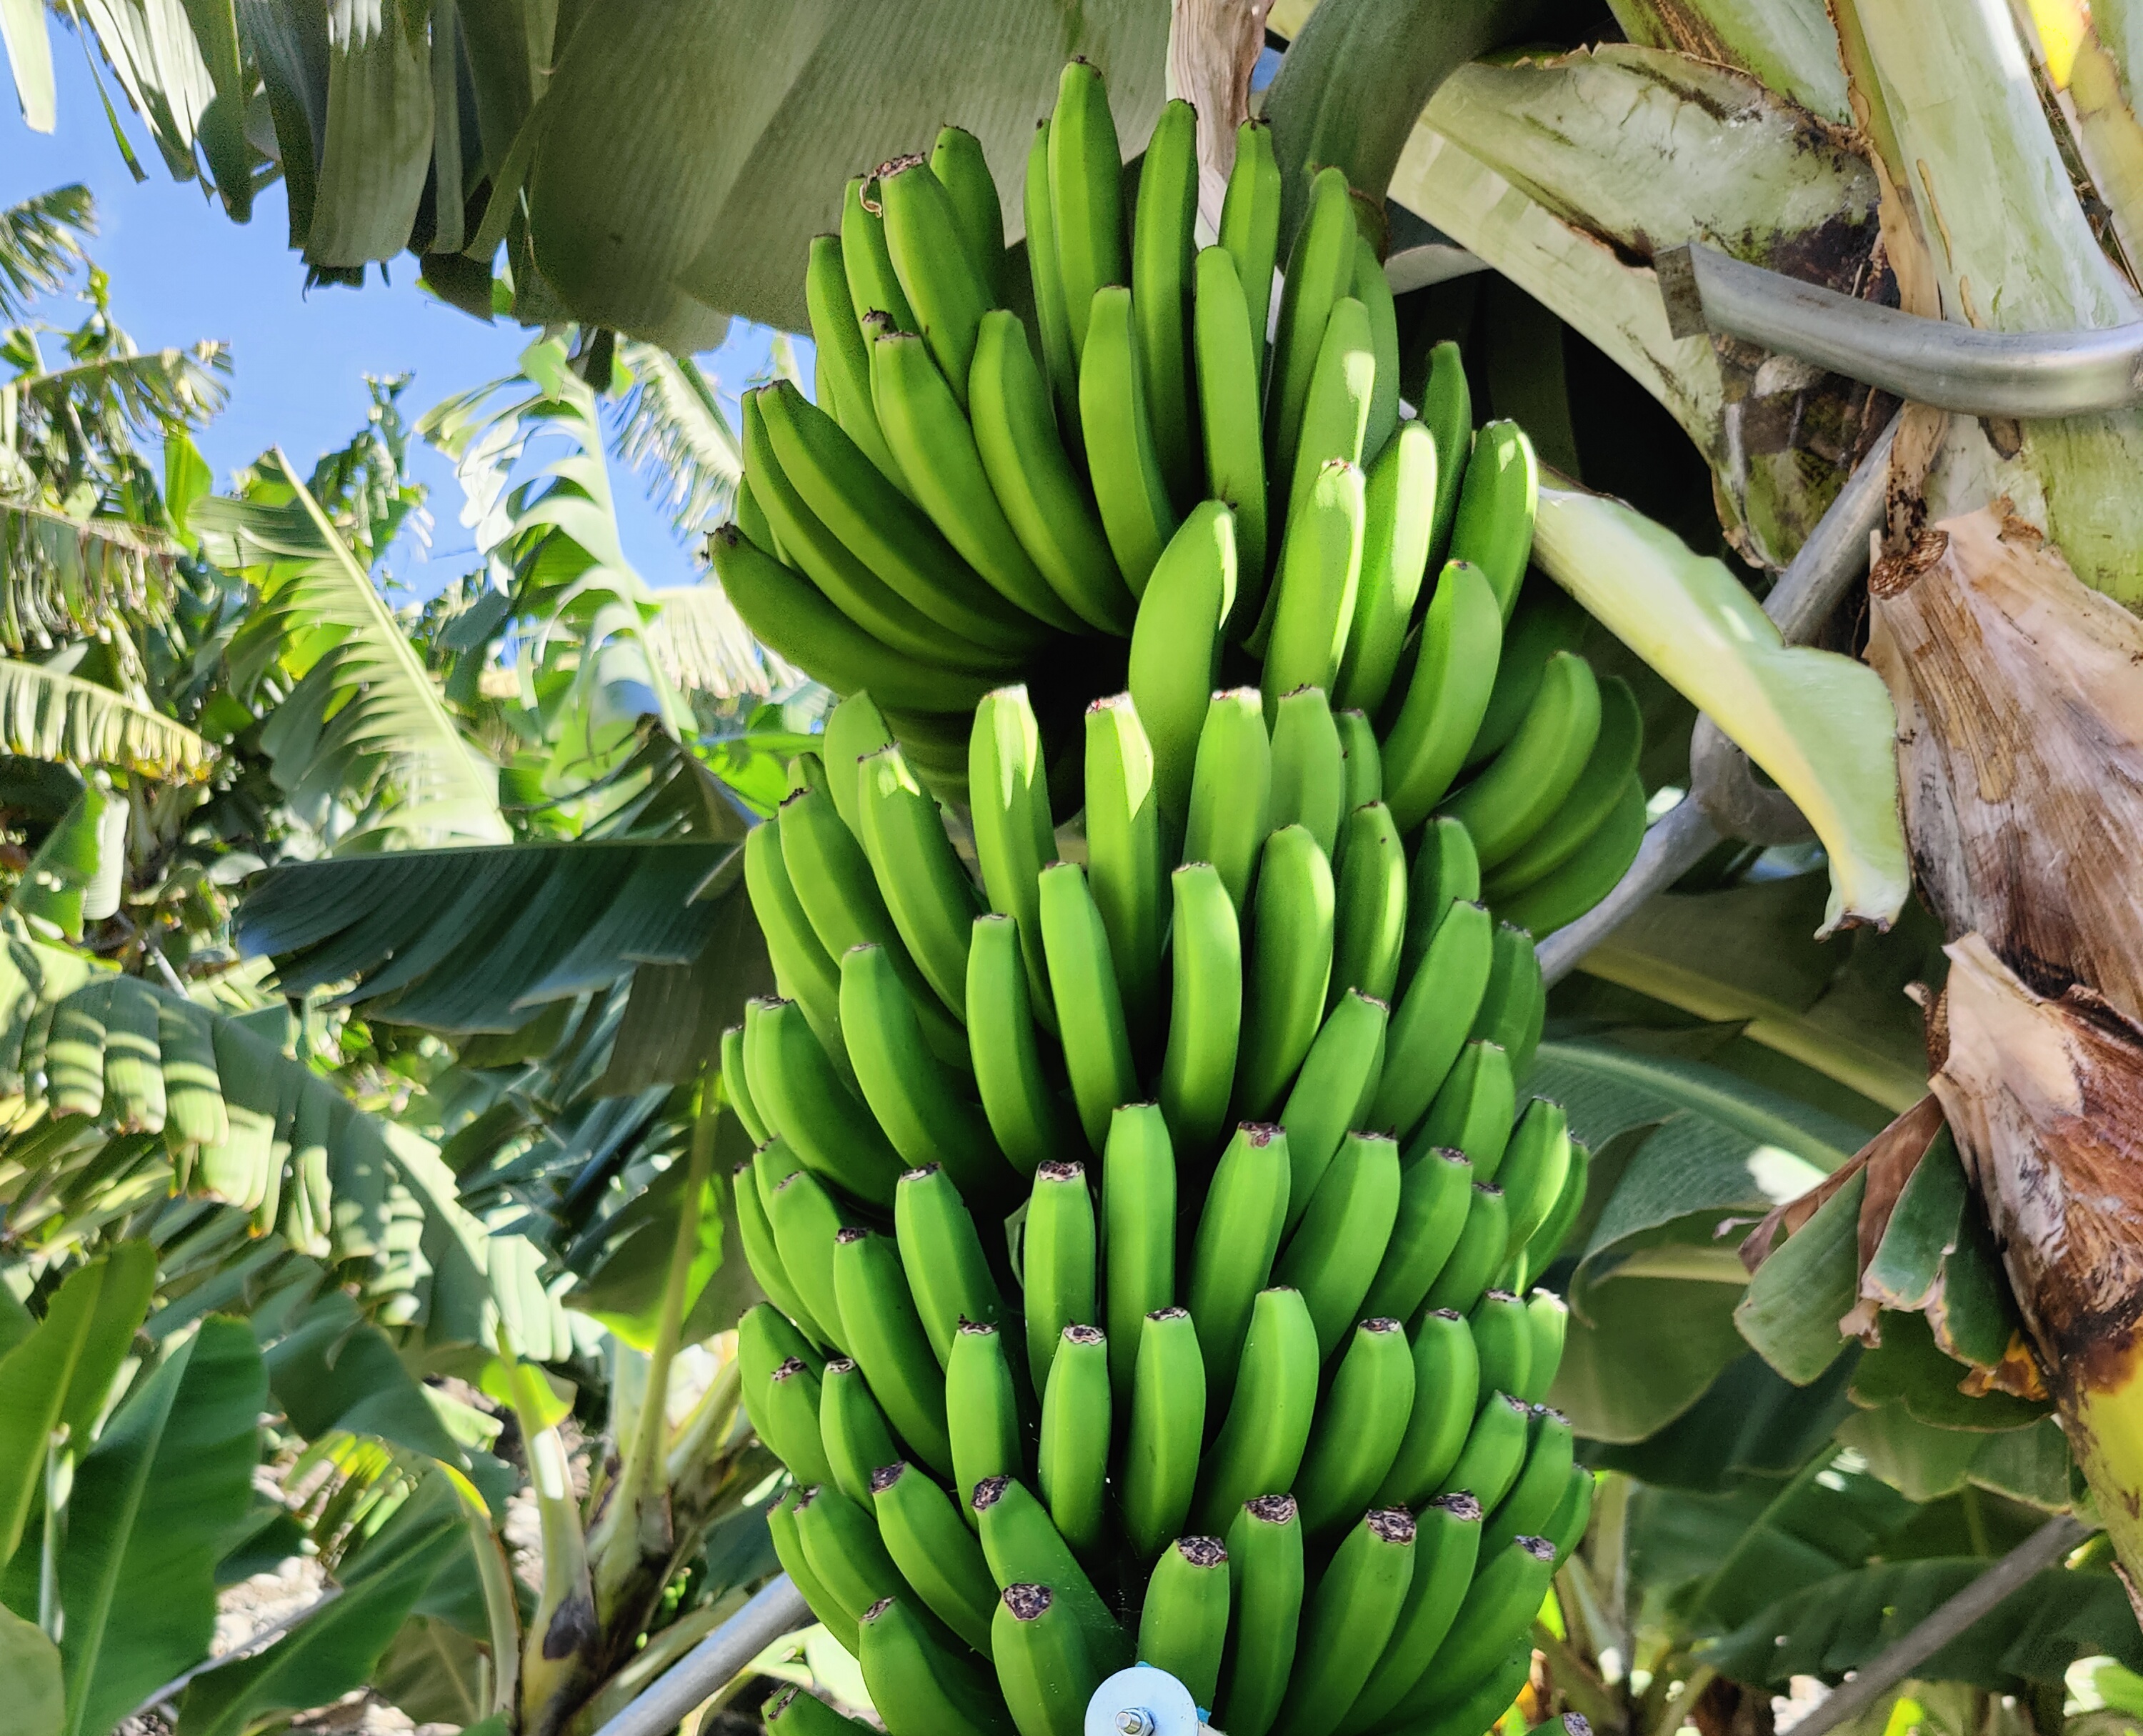
Label: Keep